Ikiru

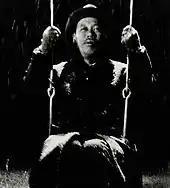
Takashi Shimura as Kanji Watanabe in the iconic scene

The film won critical approval upon its release. Bosley Crowther, writing for "The New York Times", called it "a strangely fascinating and affecting film, up to a point—that being the point where it consigns its aged hero to the great beyond," which he deemed "anticlimactic." Crowther praised Shimura, writing he "measures up through his performance in this picture with the top film actors anywhere," and complimented Miki Odagiri, Nobuo Kaneko and Yunosuke Ito. "Variety" staff called the film "a tour-de-force...keeping a dramatic thread throughout and avoiding the mawkish."